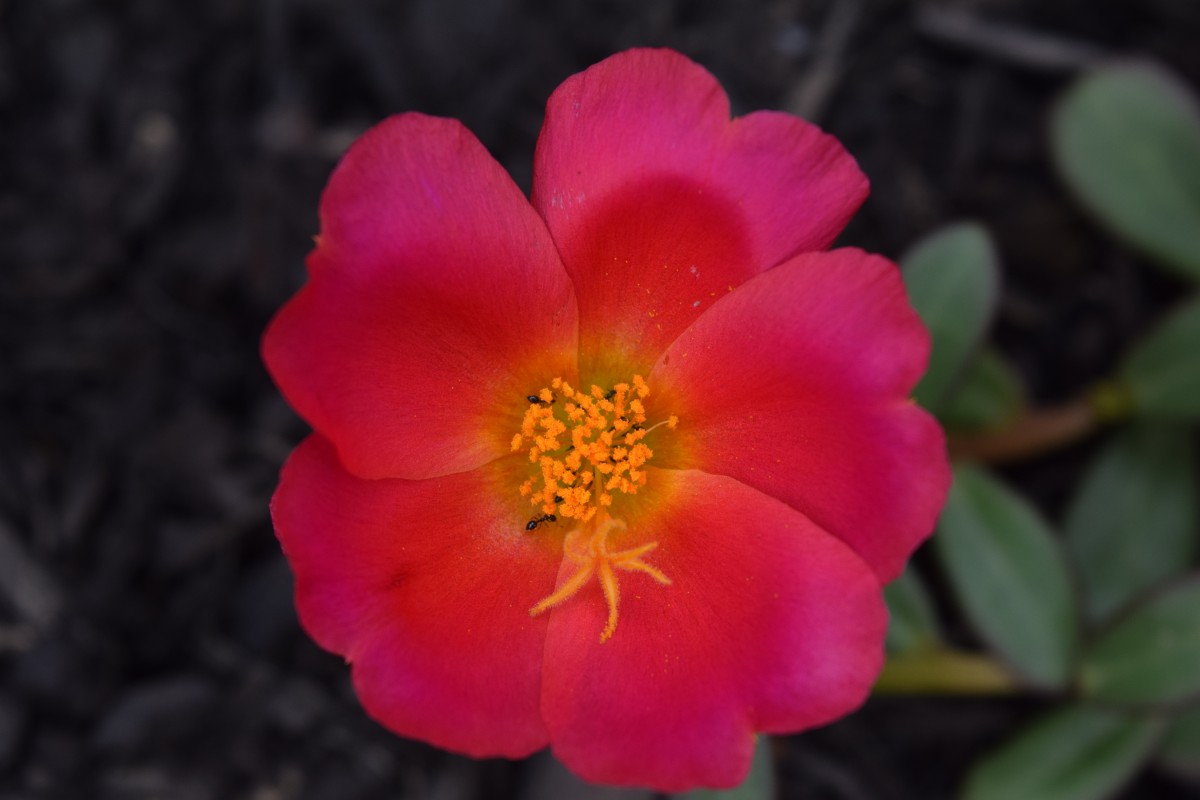
Tags: flower, petal, botany, flora, shrub, macro photography, flowering plant, land plant